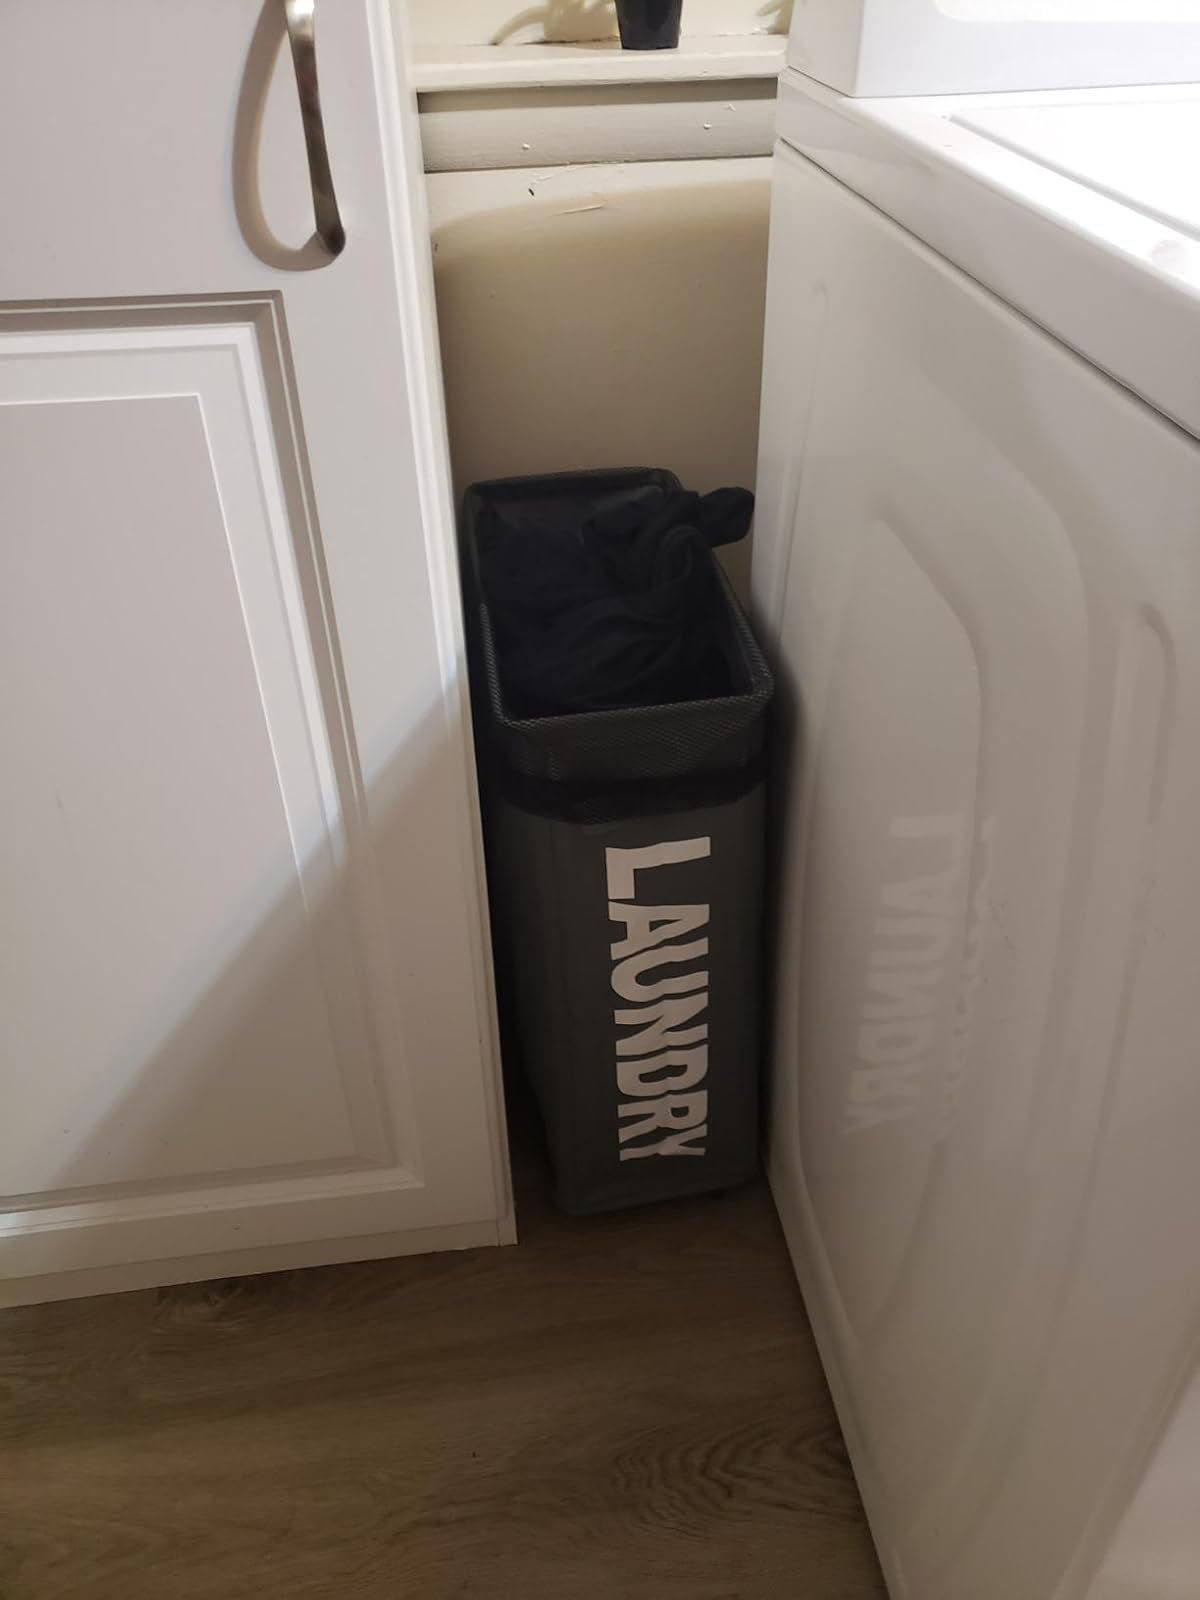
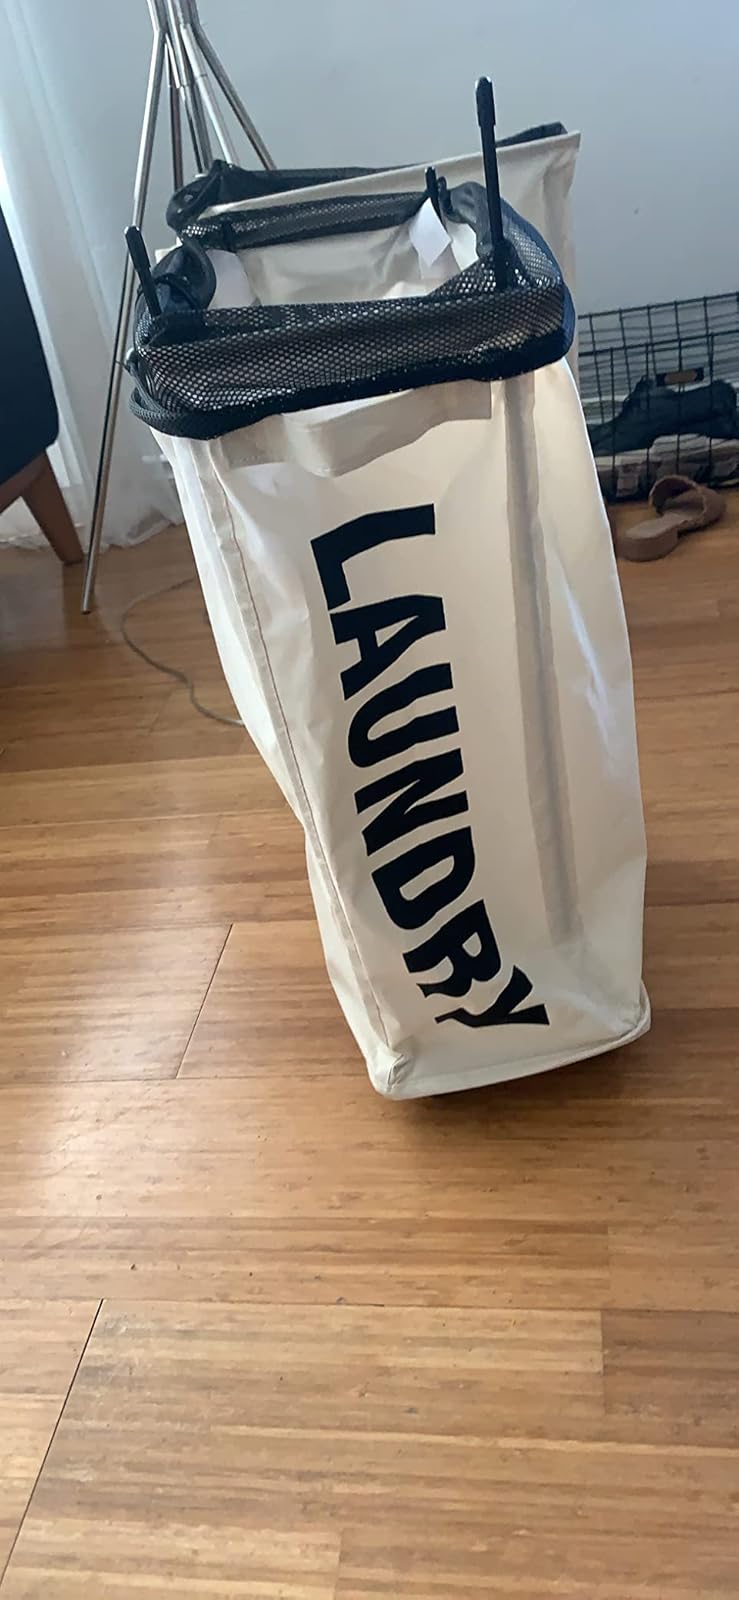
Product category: items_hamper
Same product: no